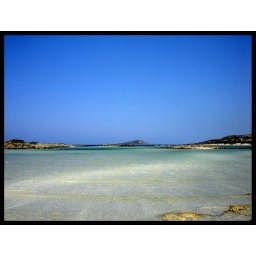
The beautiful pale blue waters of Elafonisi on the south coast of District Chania, Crete. Note the strong wind in the water.